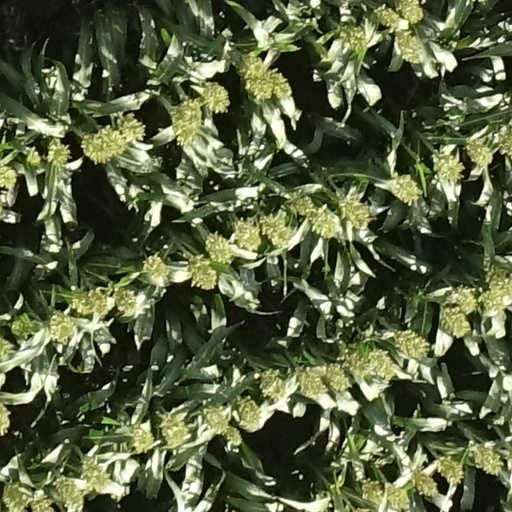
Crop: sorghum